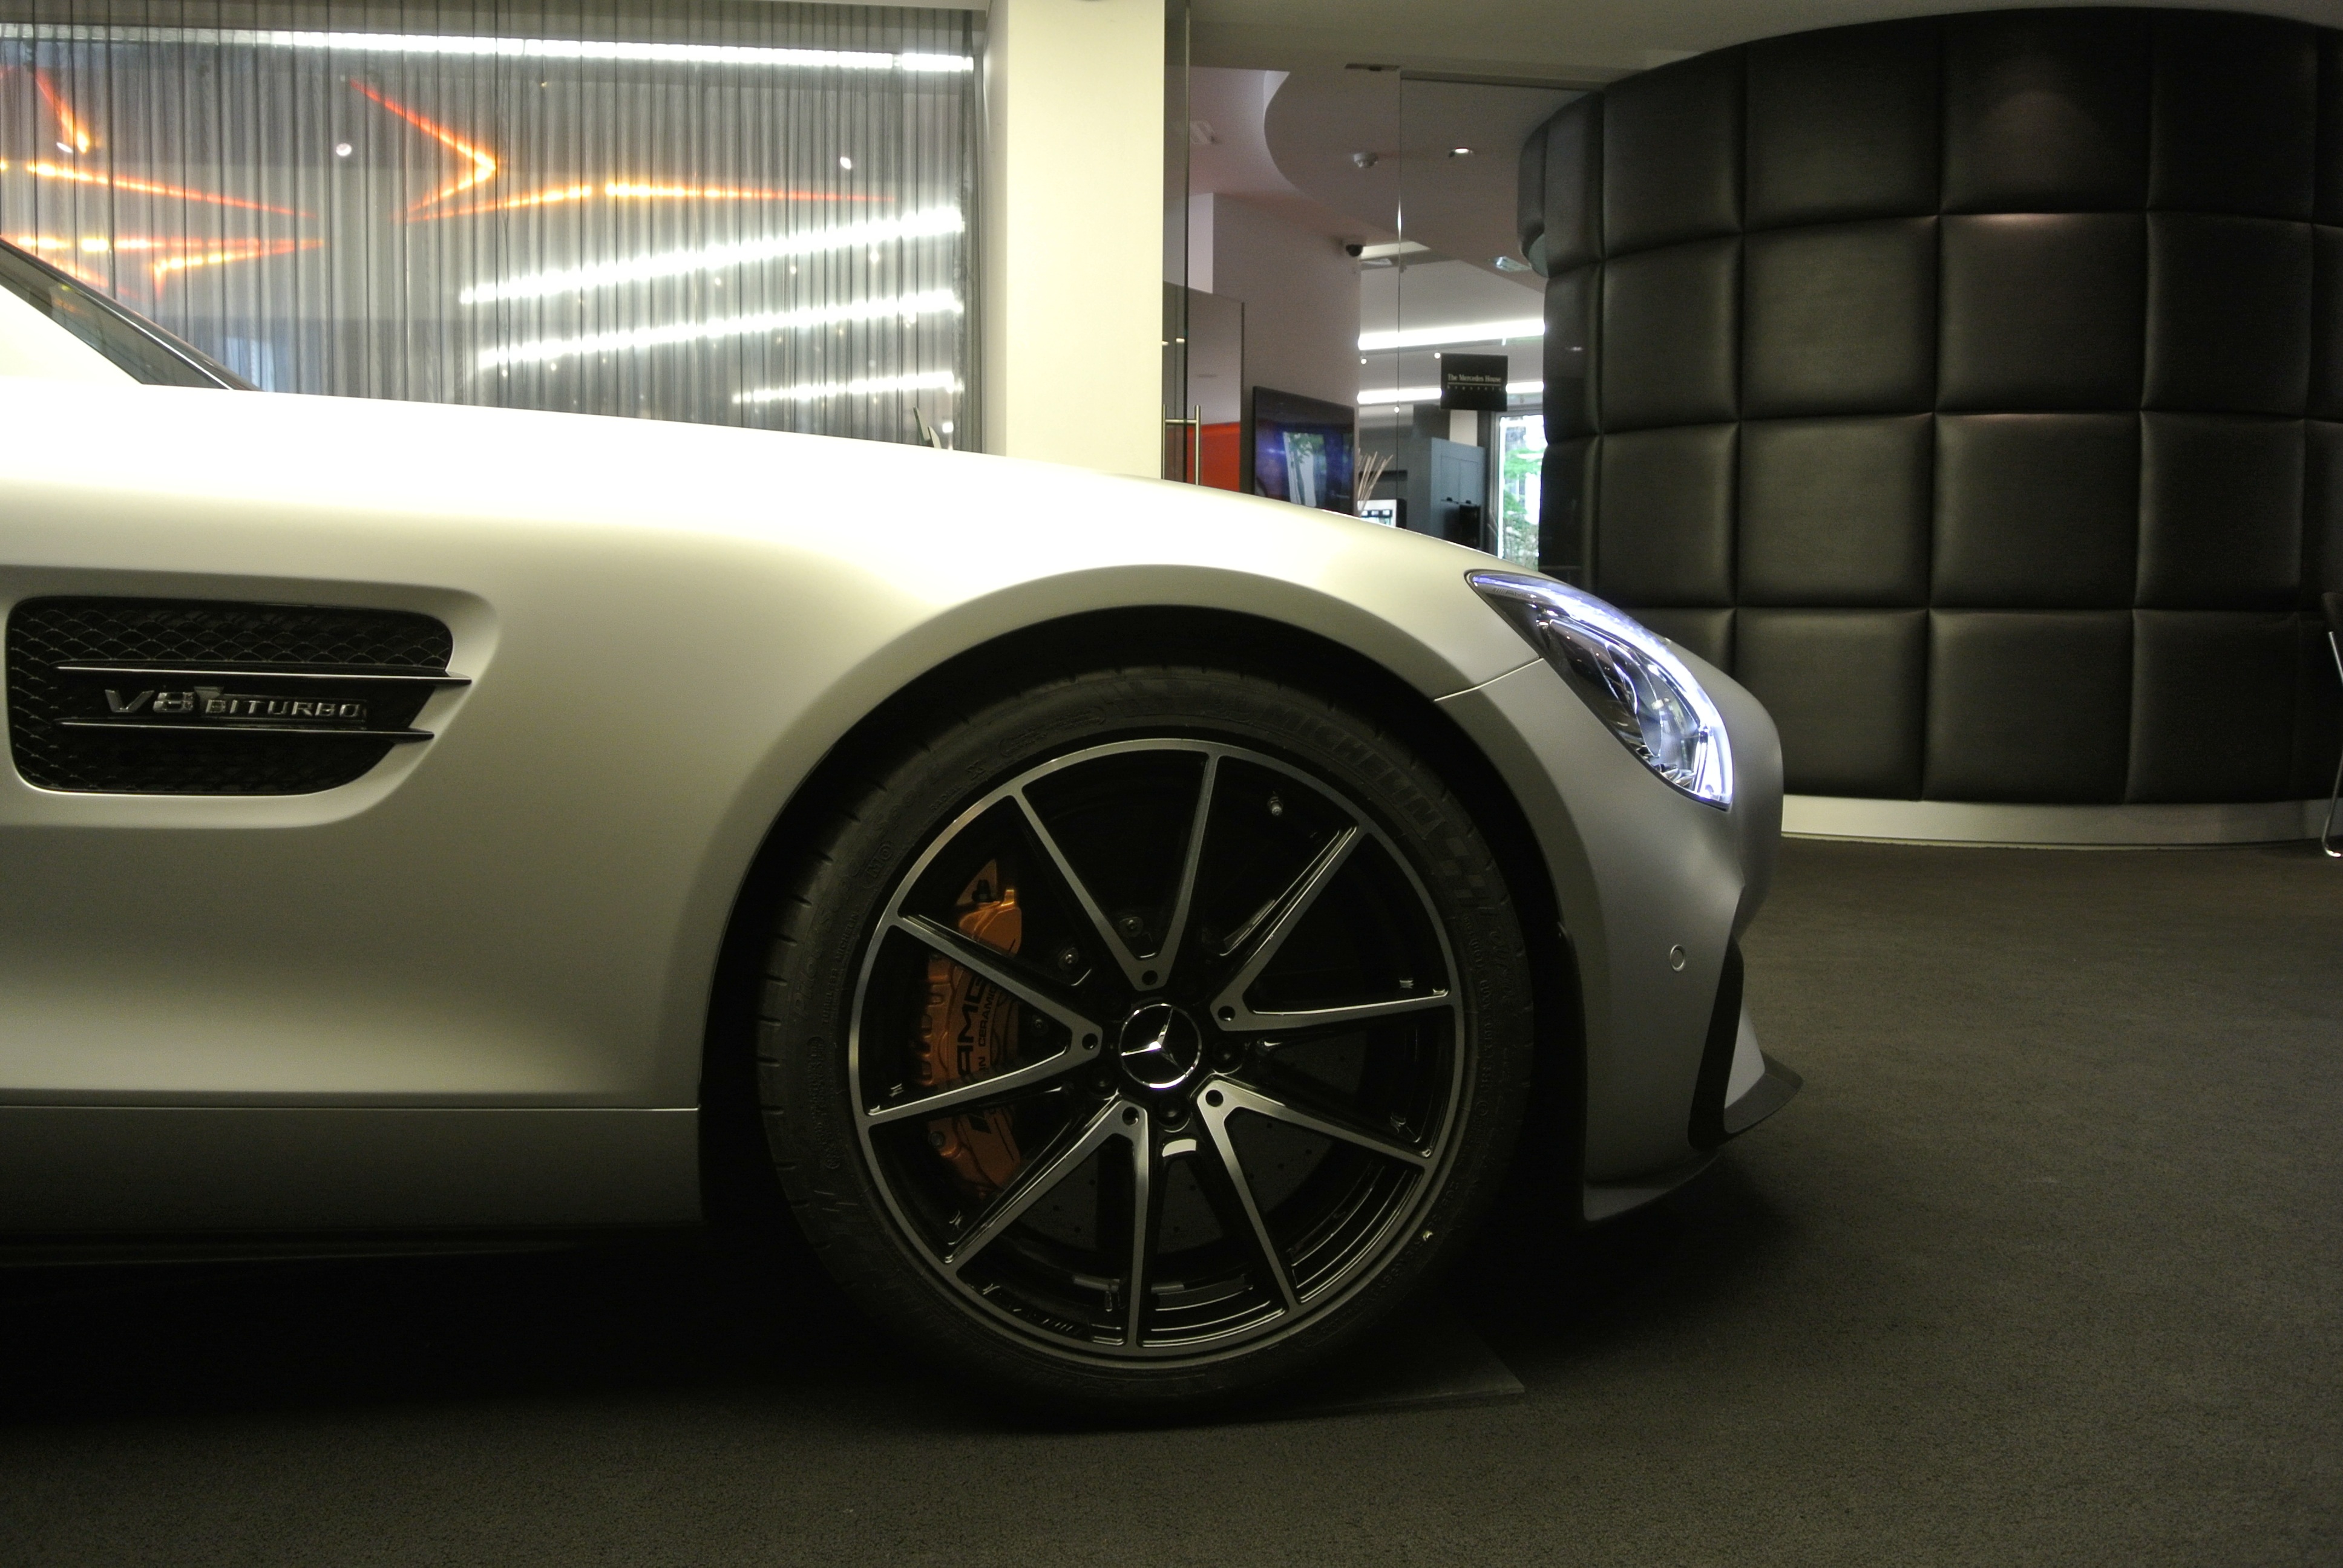
road, car, wheel, vehicle, auto, machine, tire, sports car, bumper, supercar, rim, mercedes benz, alloy wheel, sports cars, land vehicle, mercedes benz sls amg, automobile make, automotive exterior, automotive design, luxury vehicle, performance car